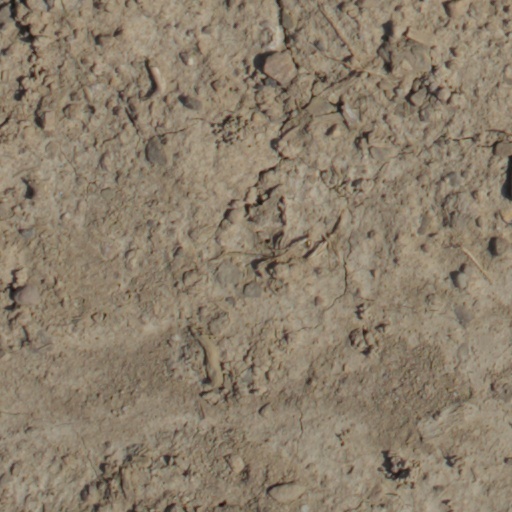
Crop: wheat